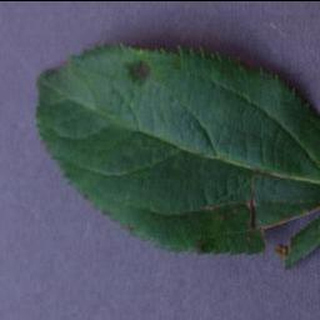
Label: apple_apple_scab